Grigor Dimitrov

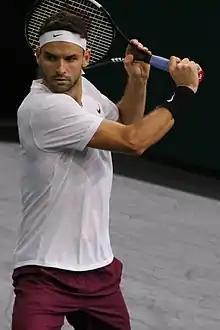
Dimitrov at the 2019 Rolex Paris Masters

Dimitrov started his campaign in Brisbane where he defeated Yoshihito Nishioka and John Millman in straight sets before losing to eventual champion Kei Nishikori in the quarterfinals. In January, Dimitrov reached the last 16 of the 2019 Australian Open, but was knocked out by Frances Tiafoe in four sets.